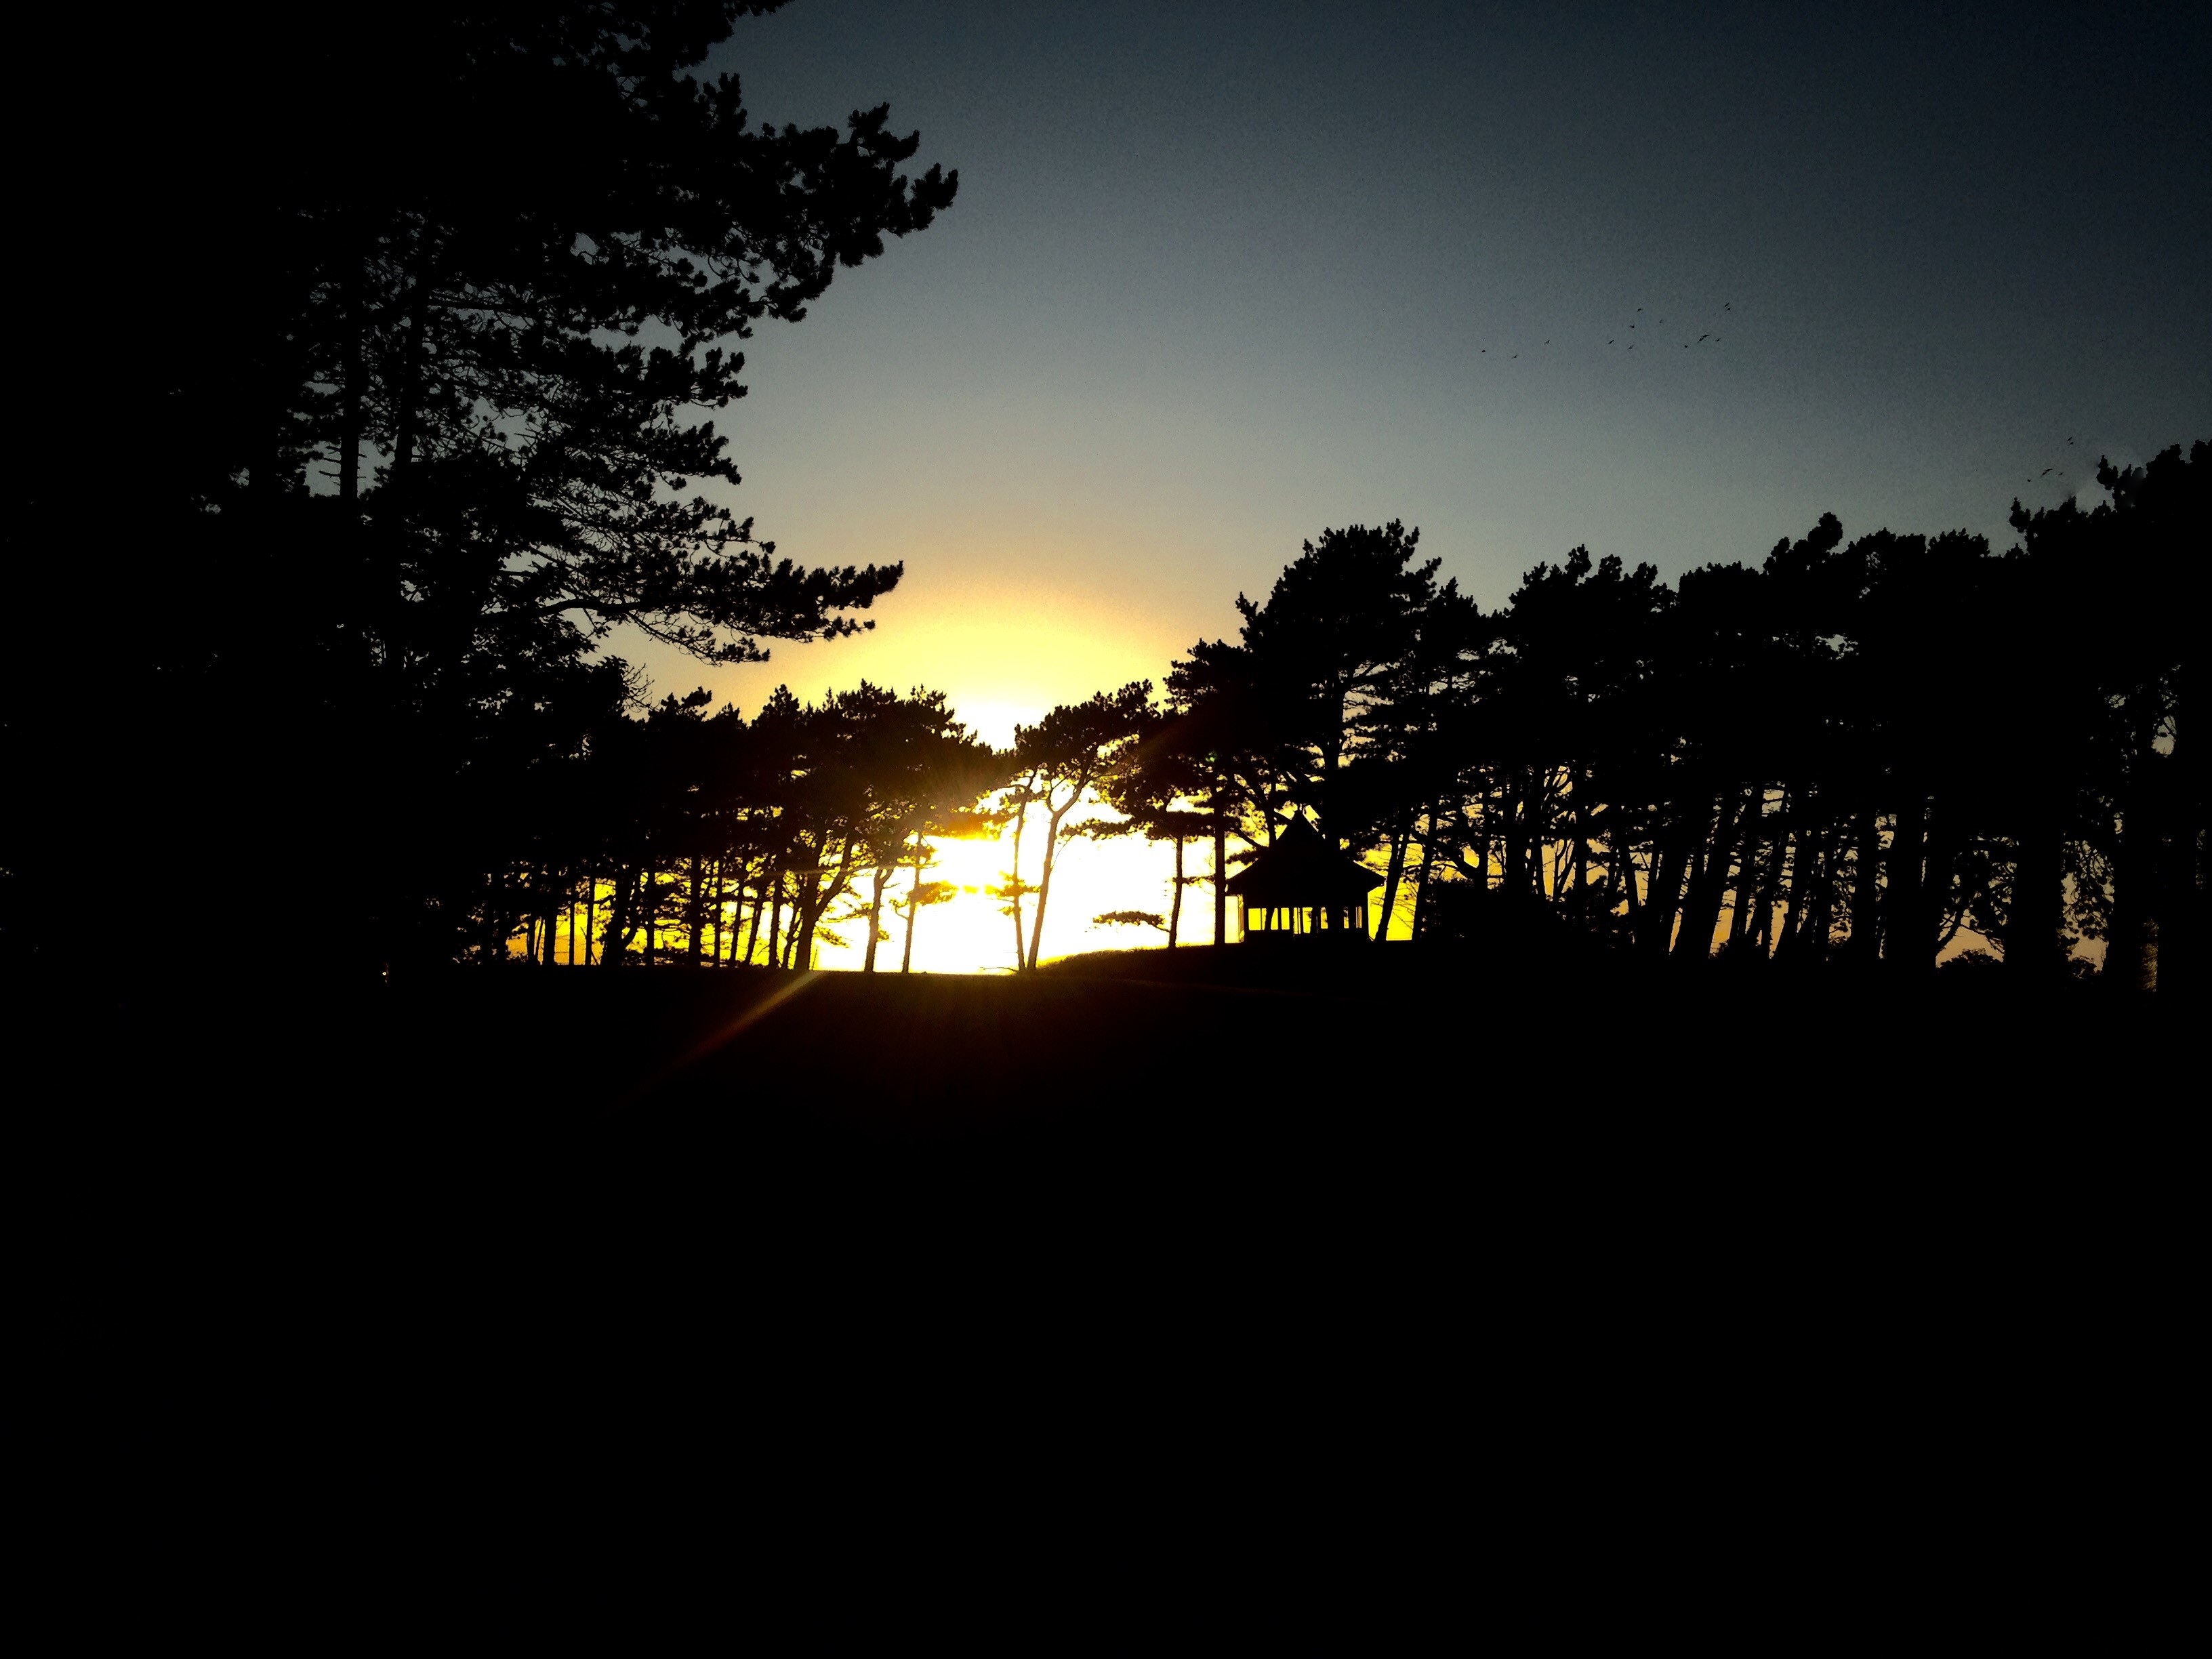
tree, silhouette, light, cloud, sky, sun, sunset, night, sunlight, morning, dawn, atmosphere, dusk, evening, reflection, darkness, lighting